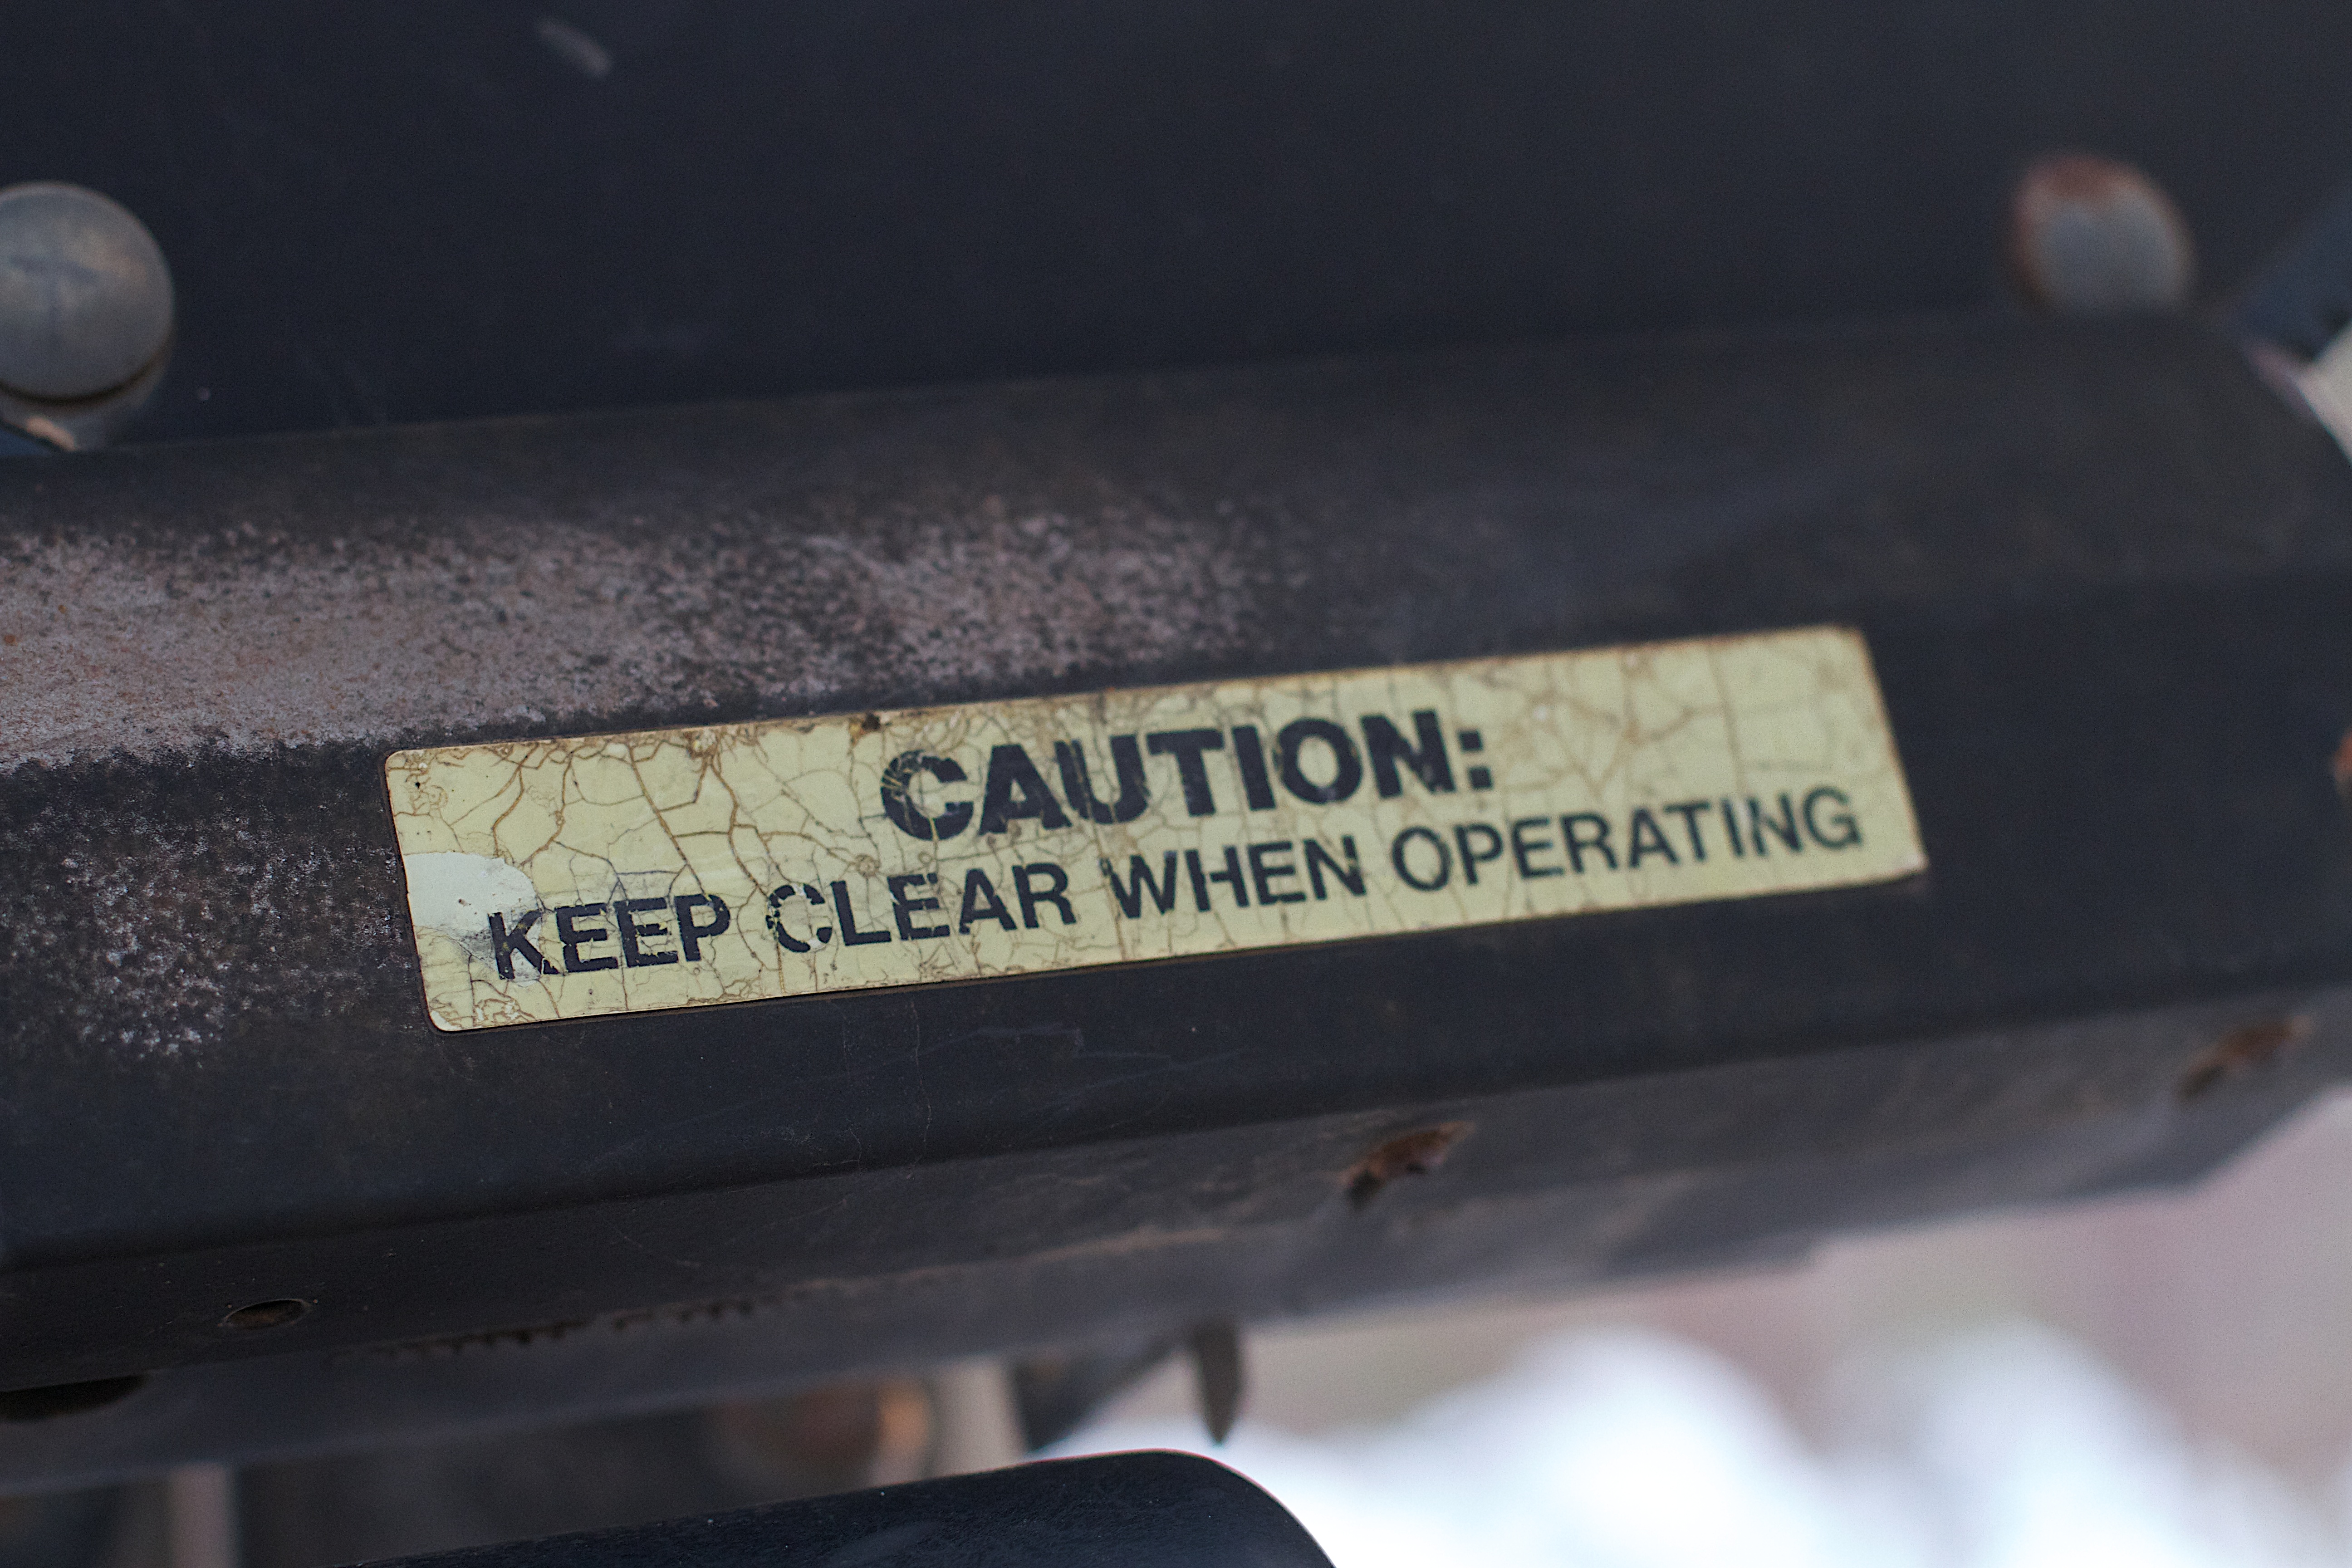
vehicle, bumper, automotive exterior